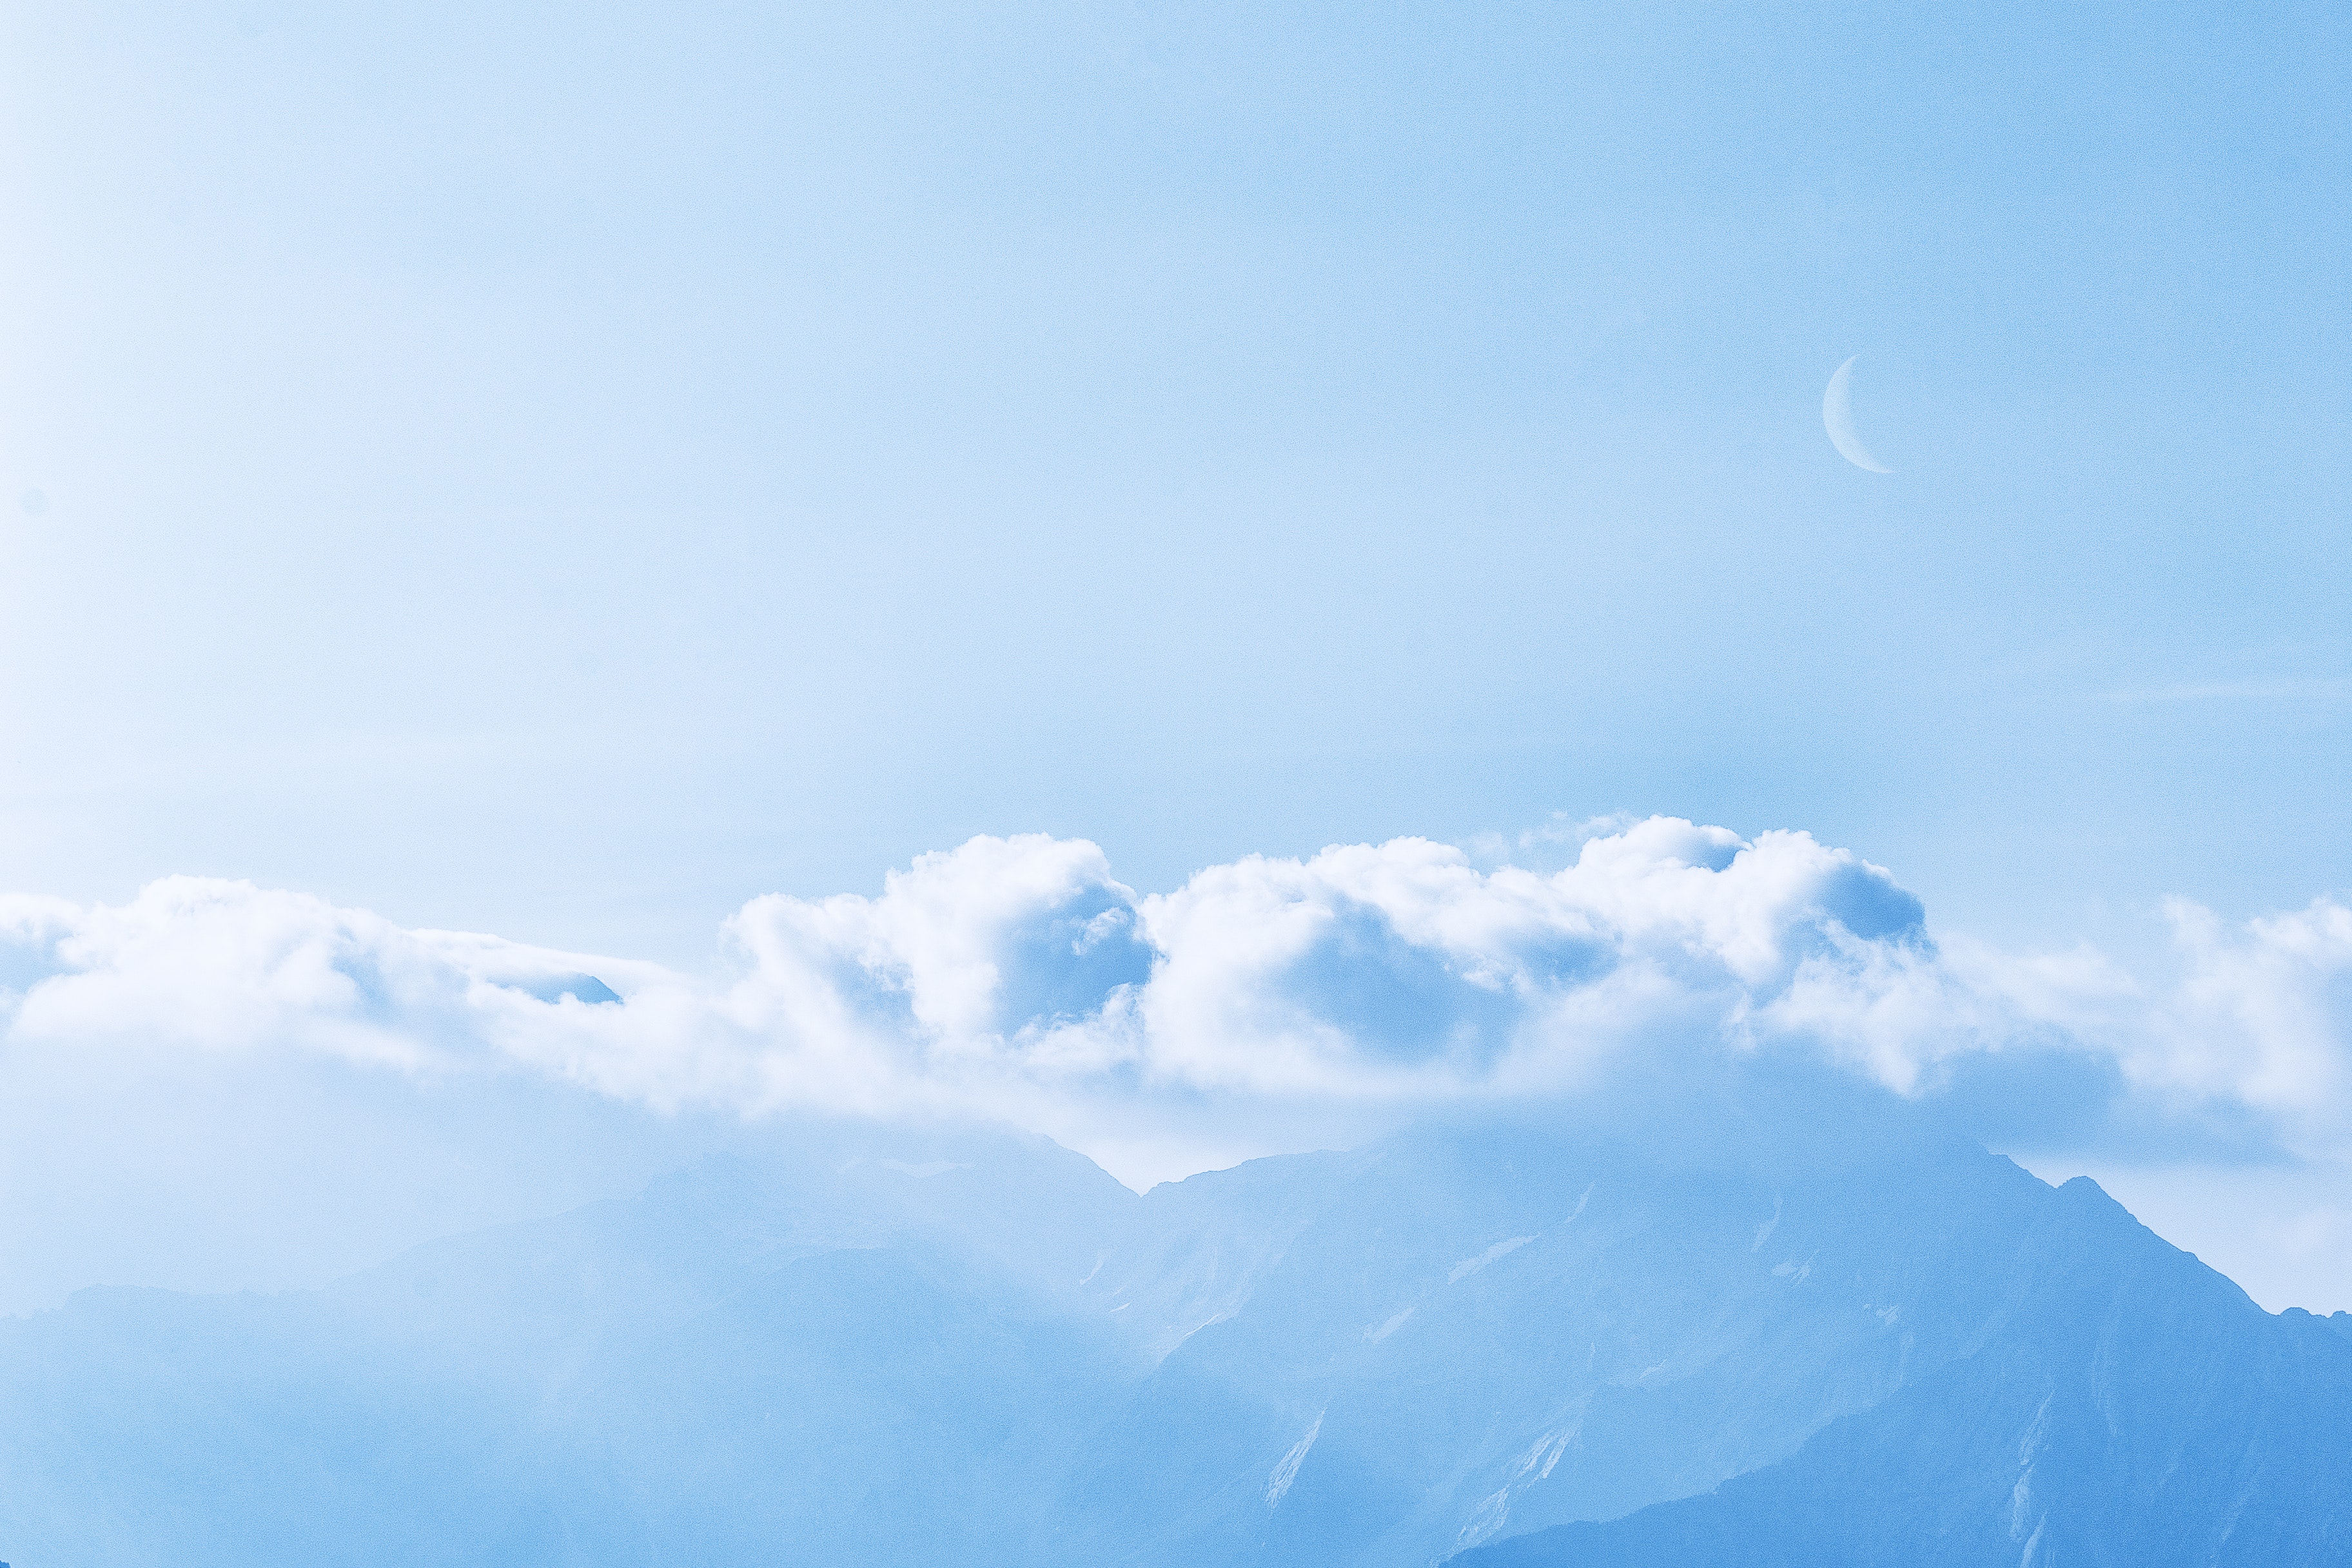
sky, cloud, blue, daytime, atmosphere, cumulus, atmospheric phenomenon, azure, meteorological phenomenon, calm, mountain, horizon, sea, landscape, mountain range